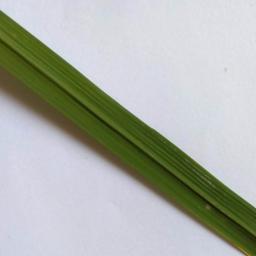
Label: Rice___Healthy